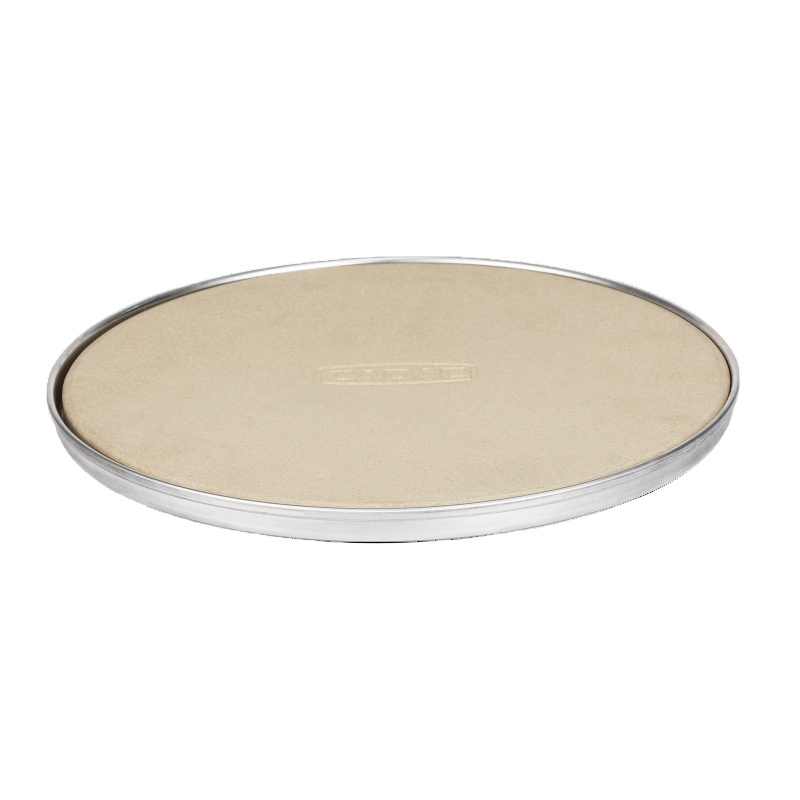
Cadac Pizza Stone Pro 50
The Cadac Pizza Stone Pro 50 is a premium baking accessory crafted for the Carri Chef 50 and Citi Chef 50 BBQs—but its versatility extends to electric ovens and charcoal grills too . 🔧 Design & Build Material : Made of 12 mm-thick cordierite, known for excellent heat retention and crack resistance, and paired with a chrome‑plated heat deflector tray for even cooking . Dimensions & Weight : Cooking surface is a spacious Ø 36 cm , total weight around 2.65–2.95 kg , and includes a zipped storage bag—great for transport and protection . 🍕 Cooking Performance Stone-Baked Results : Absorbs moisture from dough, delivering the crispy base characteristic of pizzeria-style pizzas . High Heat Tolerance : Rated to 300 °C , it bakes pizzas, flatbreads, breads, pastries, and even pastries with satisfying consistency . Heat Distribution : The heat tray encourages uniform baking across the surface—no cold spots . 🧼 Care & Maintenance Cleaning : Simply wipe or scrape dry—avoid soap or soaking as cordierite is porous and can absorb unwanted flavors . Durability : Highly resistant to cracking if handled properly, though thermal shock (e.g. rinsing while hot) can still be an issue . ✅ Pros & ⚠️ Cons Pros Delivers restaurant-quality crispy crusts Durable cordierite stone retains heat well Heat deflector tray aids even baking Also bakes bread, pastries; compatible with multiple heat sources Comes with a protective carry bag ⚠️ Cons Weighs around 3 kg—adds considerable weight to a kit Sensitive to thermal shock—needs controlled heat-up/cool-down Requires careful, dry cleaning only 🏆 Final Verdict The Cadac Pizza Stone Pro 50 excels for outdoor and oven baking with professional results. Its thick cordierite and tray combo deliver evenly heated, crisp crusts and adapt well across cooking platforms. Ideal for adventurous cooks seeking wood-fired flavour without a wood-fired oven. Just handle with care and keep it dry.
Brand: Cadac
Category: Home & Garden > Kitchen & Dining > Cookware & Bakeware > Bakeware > Pizza Stones